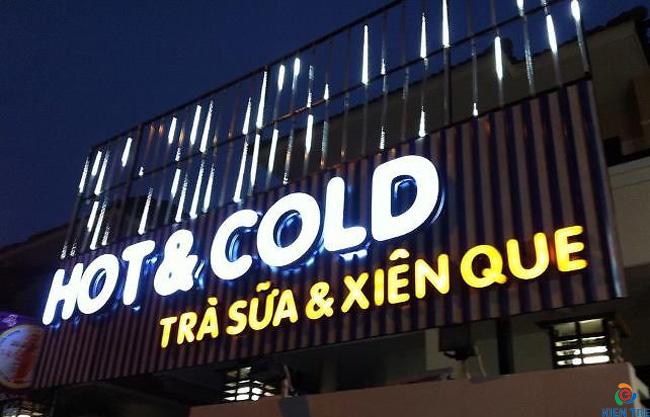
ở trên bảng hiệu có sự xuất hiện của một dòng chữ màu vàng và một dòng chữ màu trắng